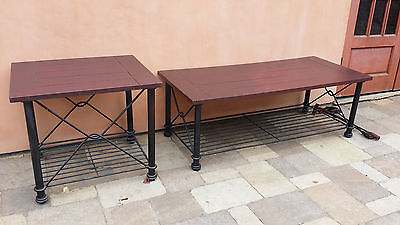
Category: table